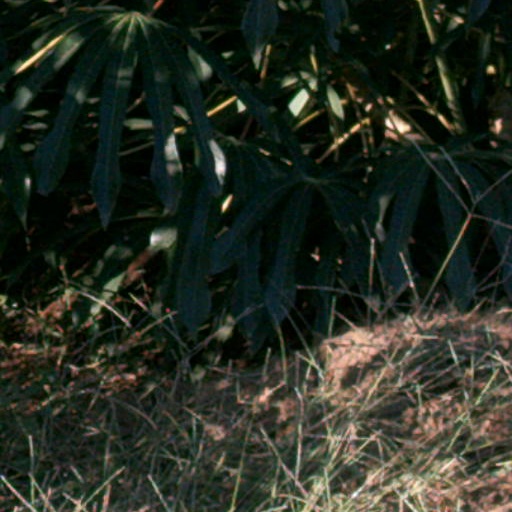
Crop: cassava